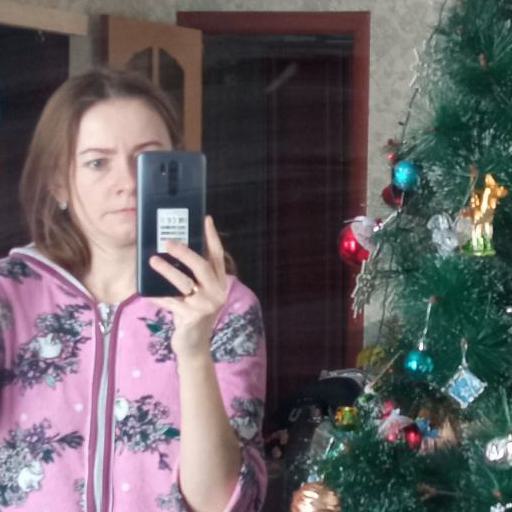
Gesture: no_gesture